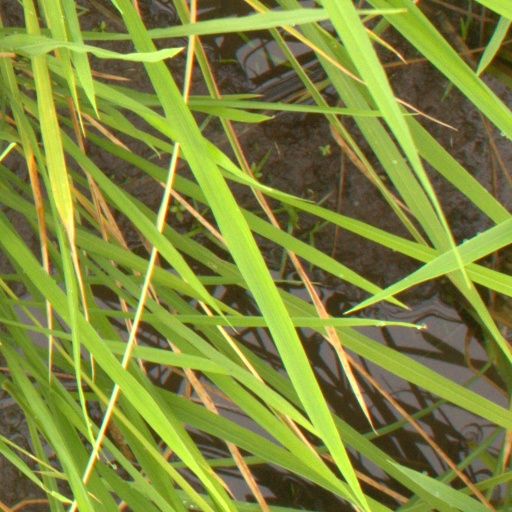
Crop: rice